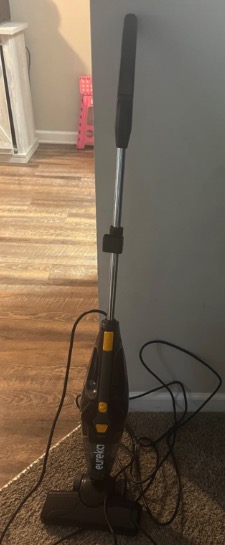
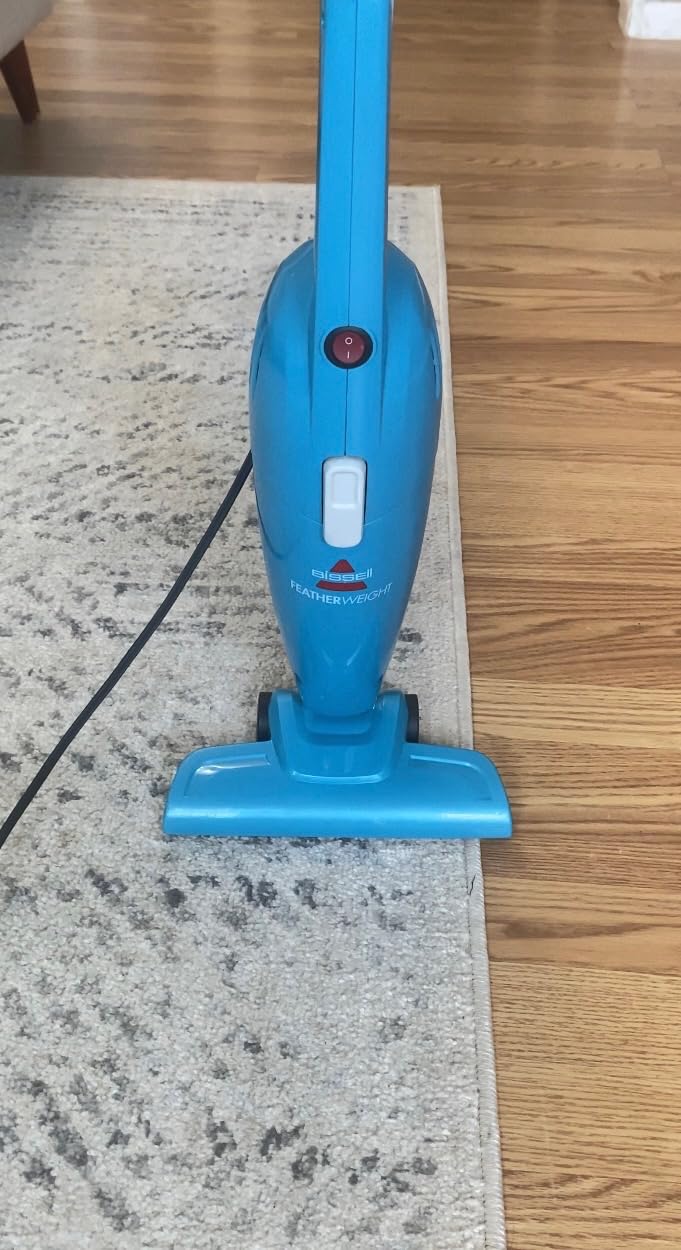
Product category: items_vacuum
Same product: no